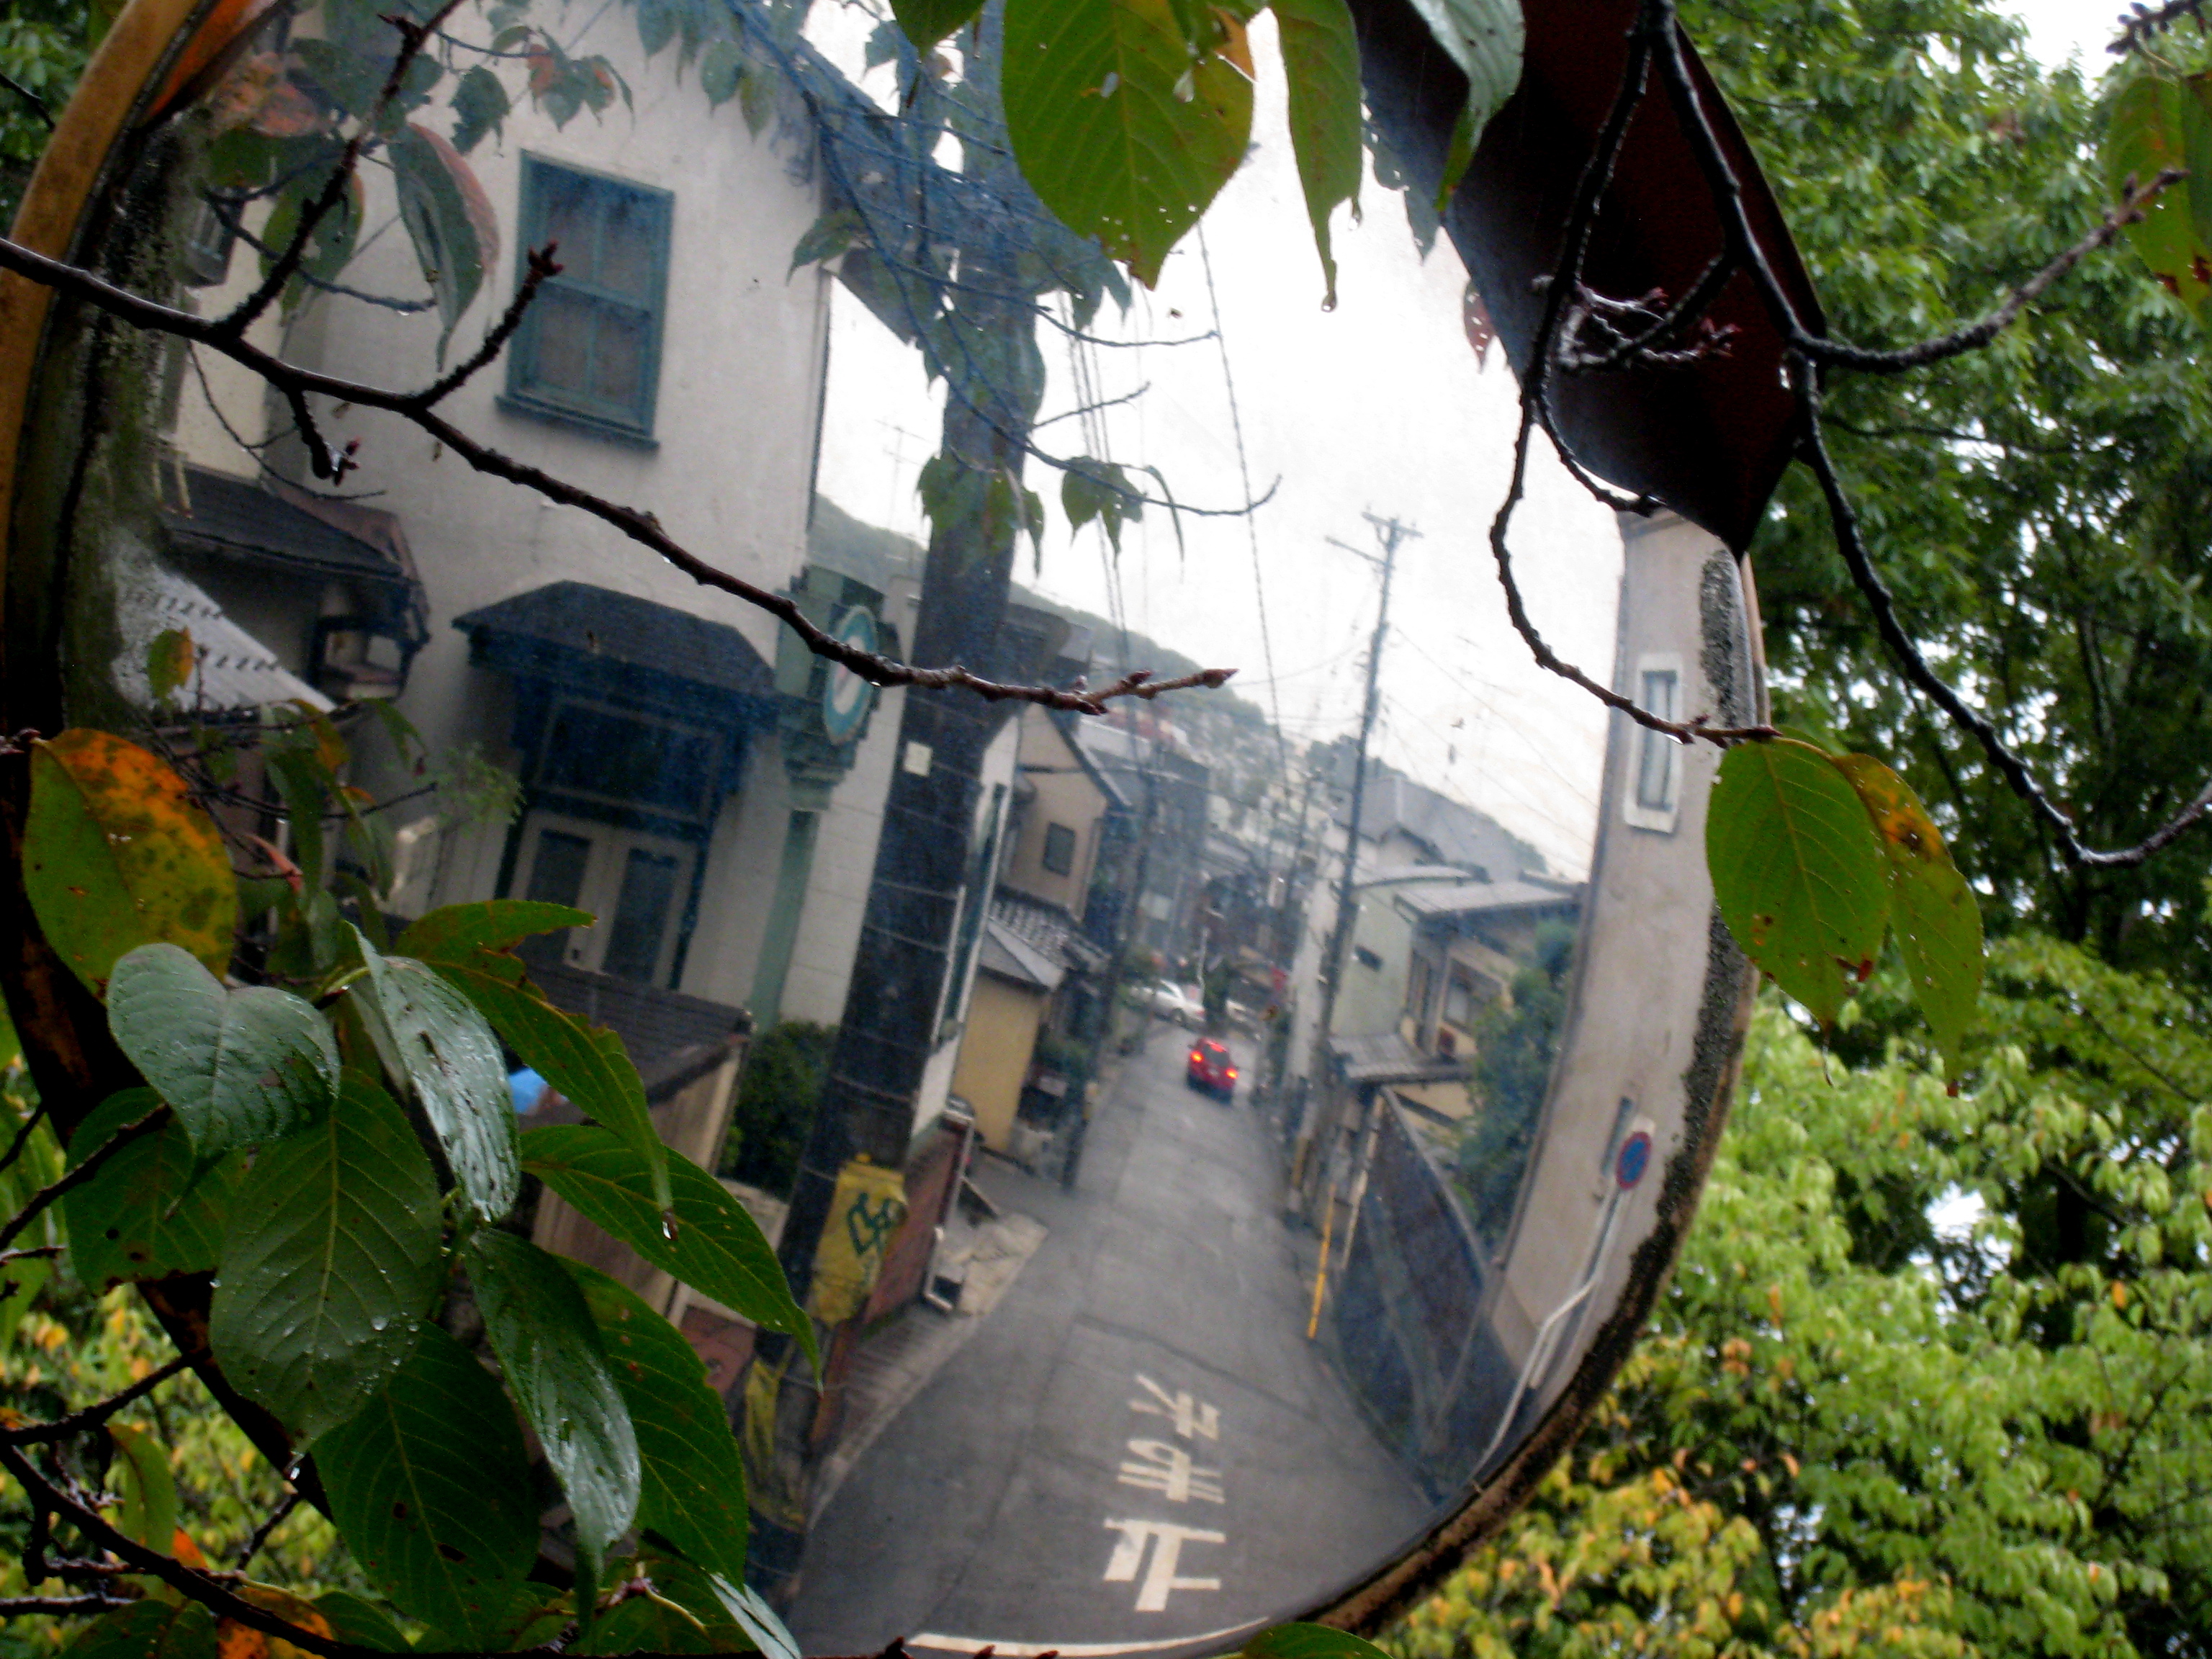
tree, flower, garden, japan, kyoto